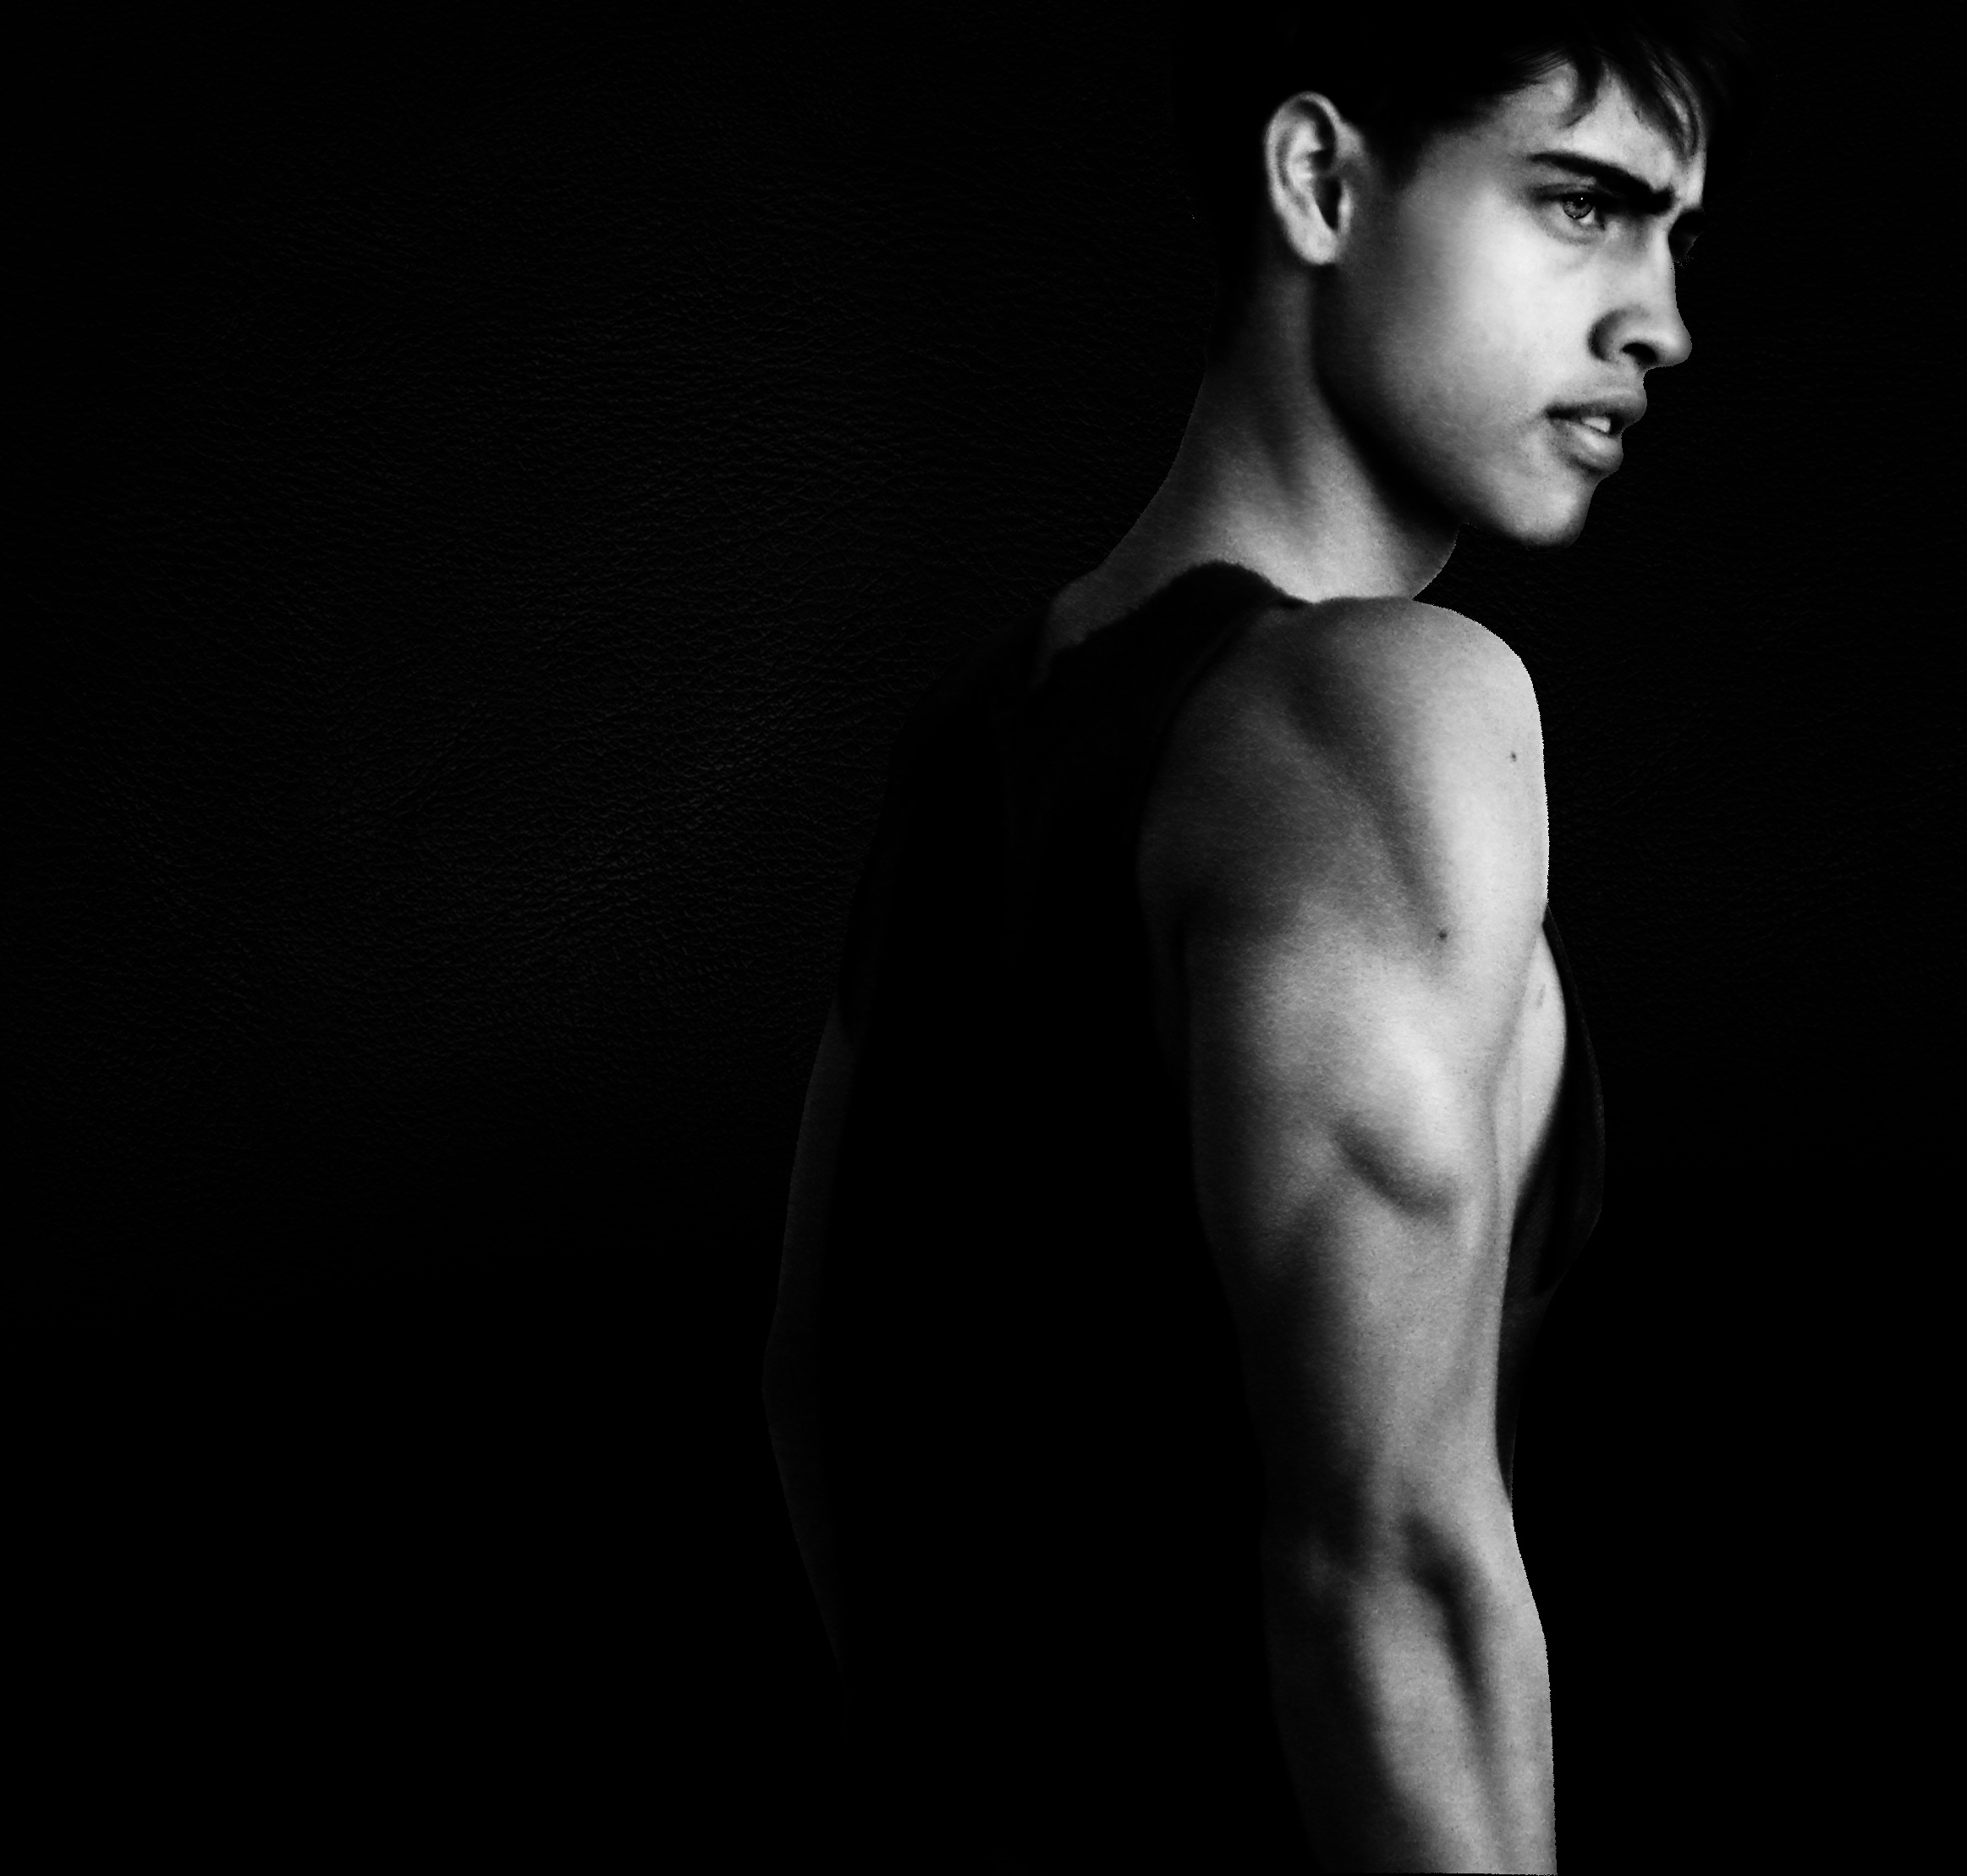
man, person, black and white, photography, male, portrait, model, peaceful, darkness, black, monochrome, arm, muscle, chest, human body, back, sense, monochrome photography, barechestedness, art model